William B. Williams (Michigan politician)

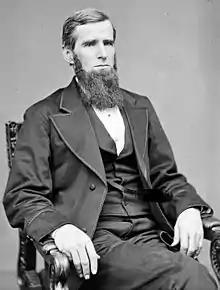

William Brewster Williams (July 28, 1826 – March 4, 1905) was a politician and judge from the U.S. State of Michigan.